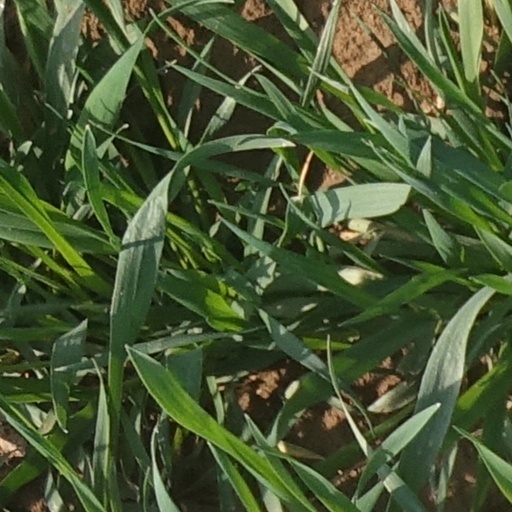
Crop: wheat